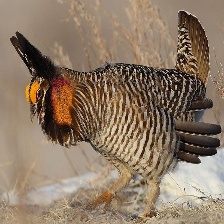
Species: GREATER PRAIRIE CHICKEN
Scientific name: TYMPANUCHUS CUPIDO